List of bus operating companies

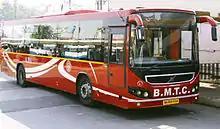
Bangalore Metropolitan Transport Corporation (BMTC) Vajra Volvo Bus in Bengaluru

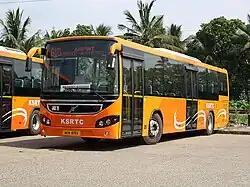
Kerala State Road Transport Corporation AC Volvo Bus in Kochi

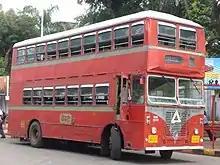
BEST is India's oldest public transport agency

Kadamba Transport Corporation Tata Marcopolo Starbus Ultra Ac Deluxe at Margao Bus station Margao Goa India